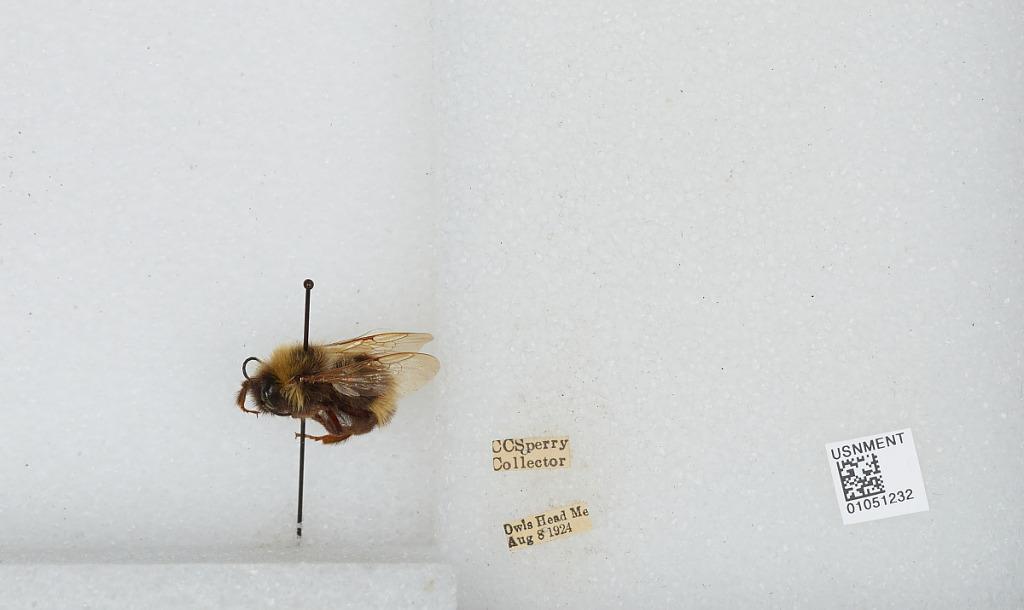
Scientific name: Bombus sp.
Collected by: C. Sperry
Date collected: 1924-8-8
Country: United States
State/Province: Maine
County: Knox
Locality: Owls Head
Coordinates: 44.0822, -69.0572